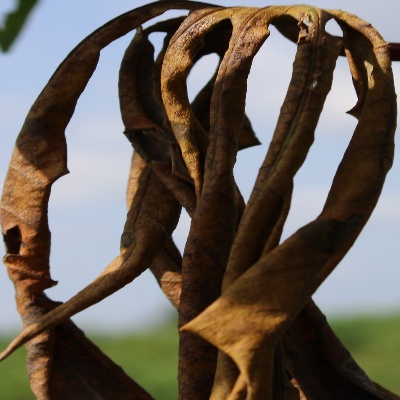
Crop: Cassava
Condition: bacterial blight